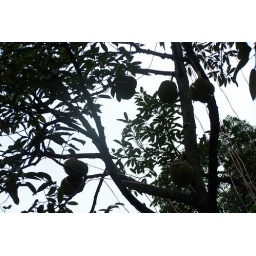
Durian fruit in tree